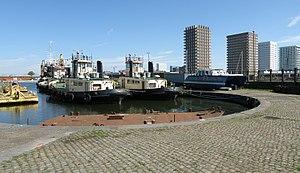
Antwerpen (België). Kattendijkdok.